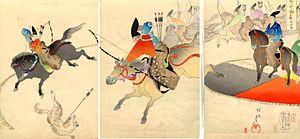
L'Inuoumono est un ancien sport japonais qui implique des archers montés tirant sur des chiens. Les chiens sont libérés dans une enceinte circulaire d'environ 15 m de diamètre, et des archers montés leur tirent dessus tout en chevauchant autour du périmètre.